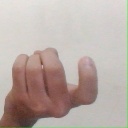
अक्षर: ज